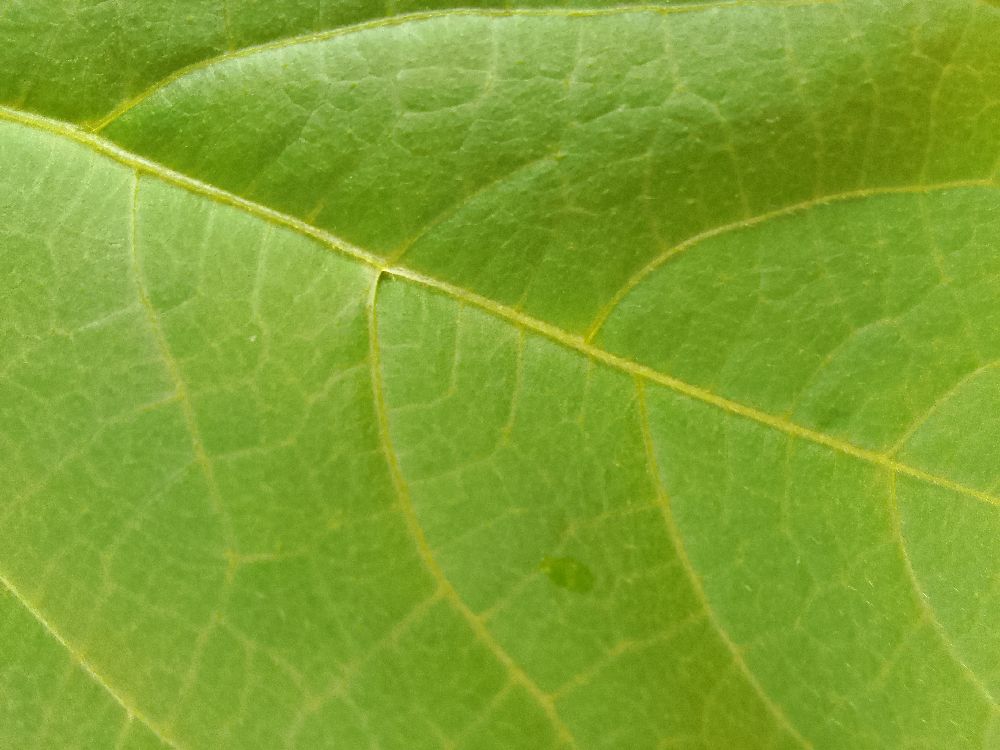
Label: healthy